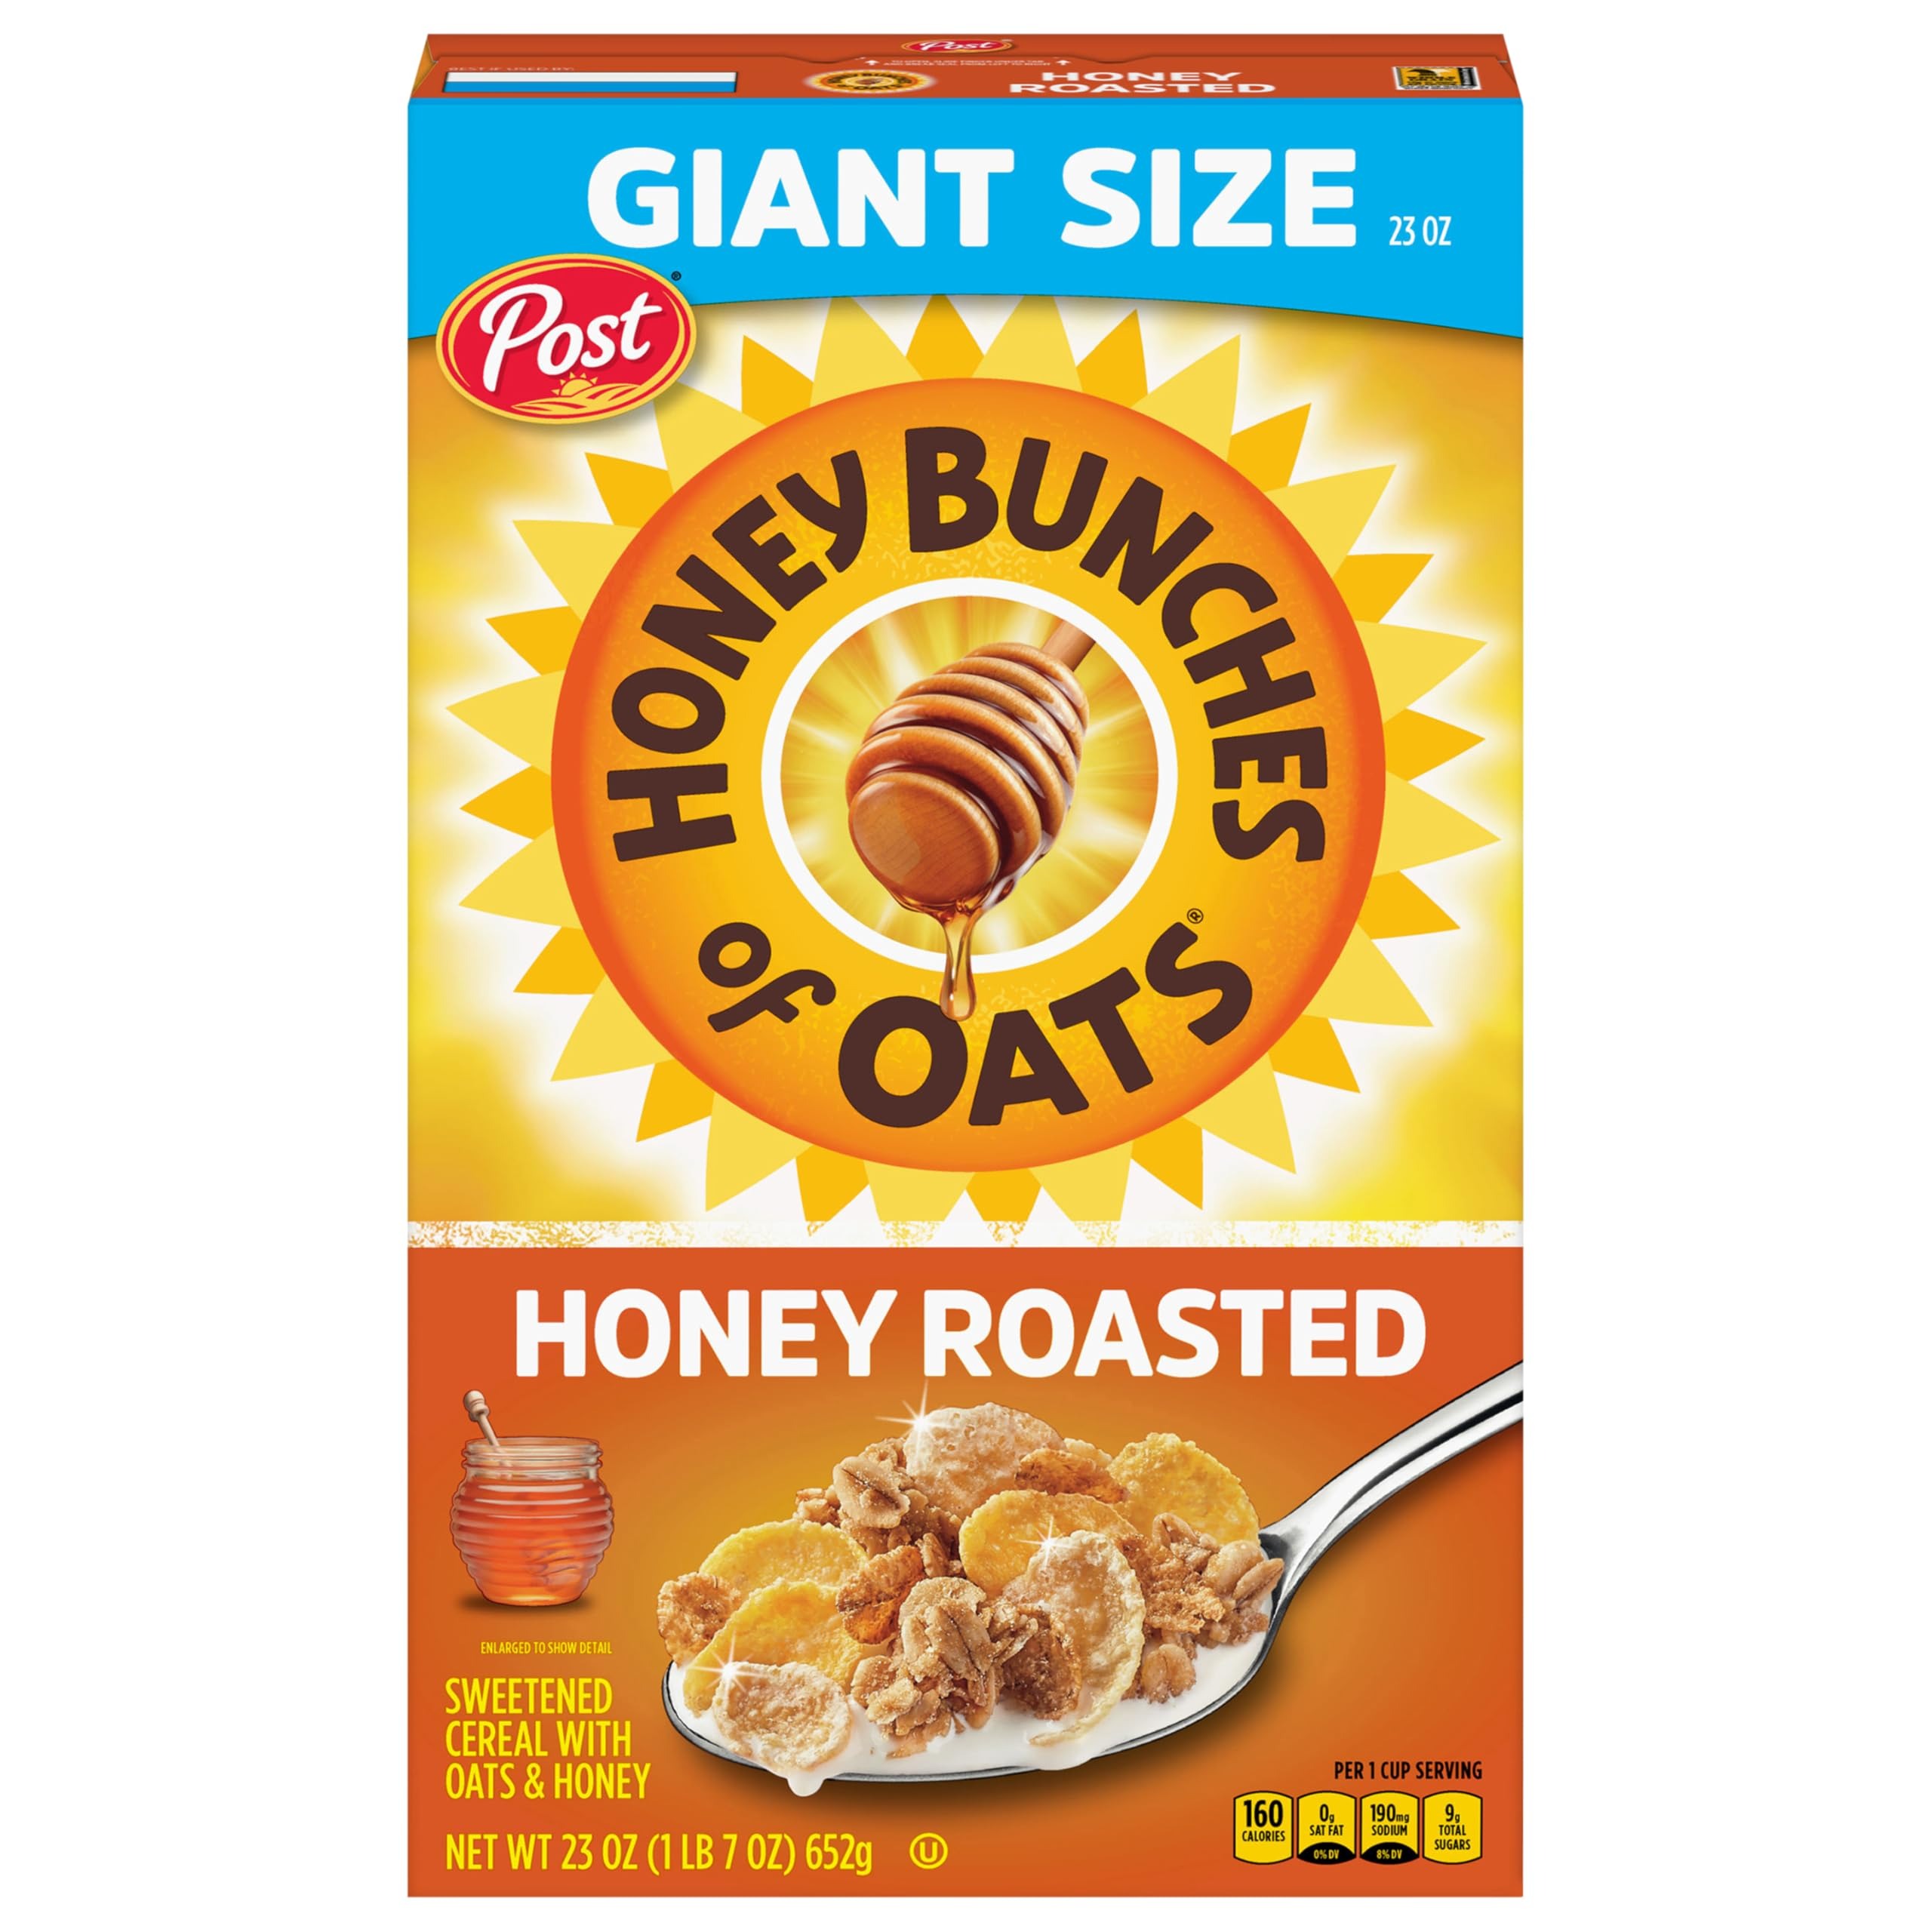
Item Name: Post, Cereal Honey Bunches of Oats Honey Roasted Family Size, 23 Ounce
Product Description: Oatmeal Breakfast Cereals
Value: 23.0
Unit: Ounce

Price: 7.695